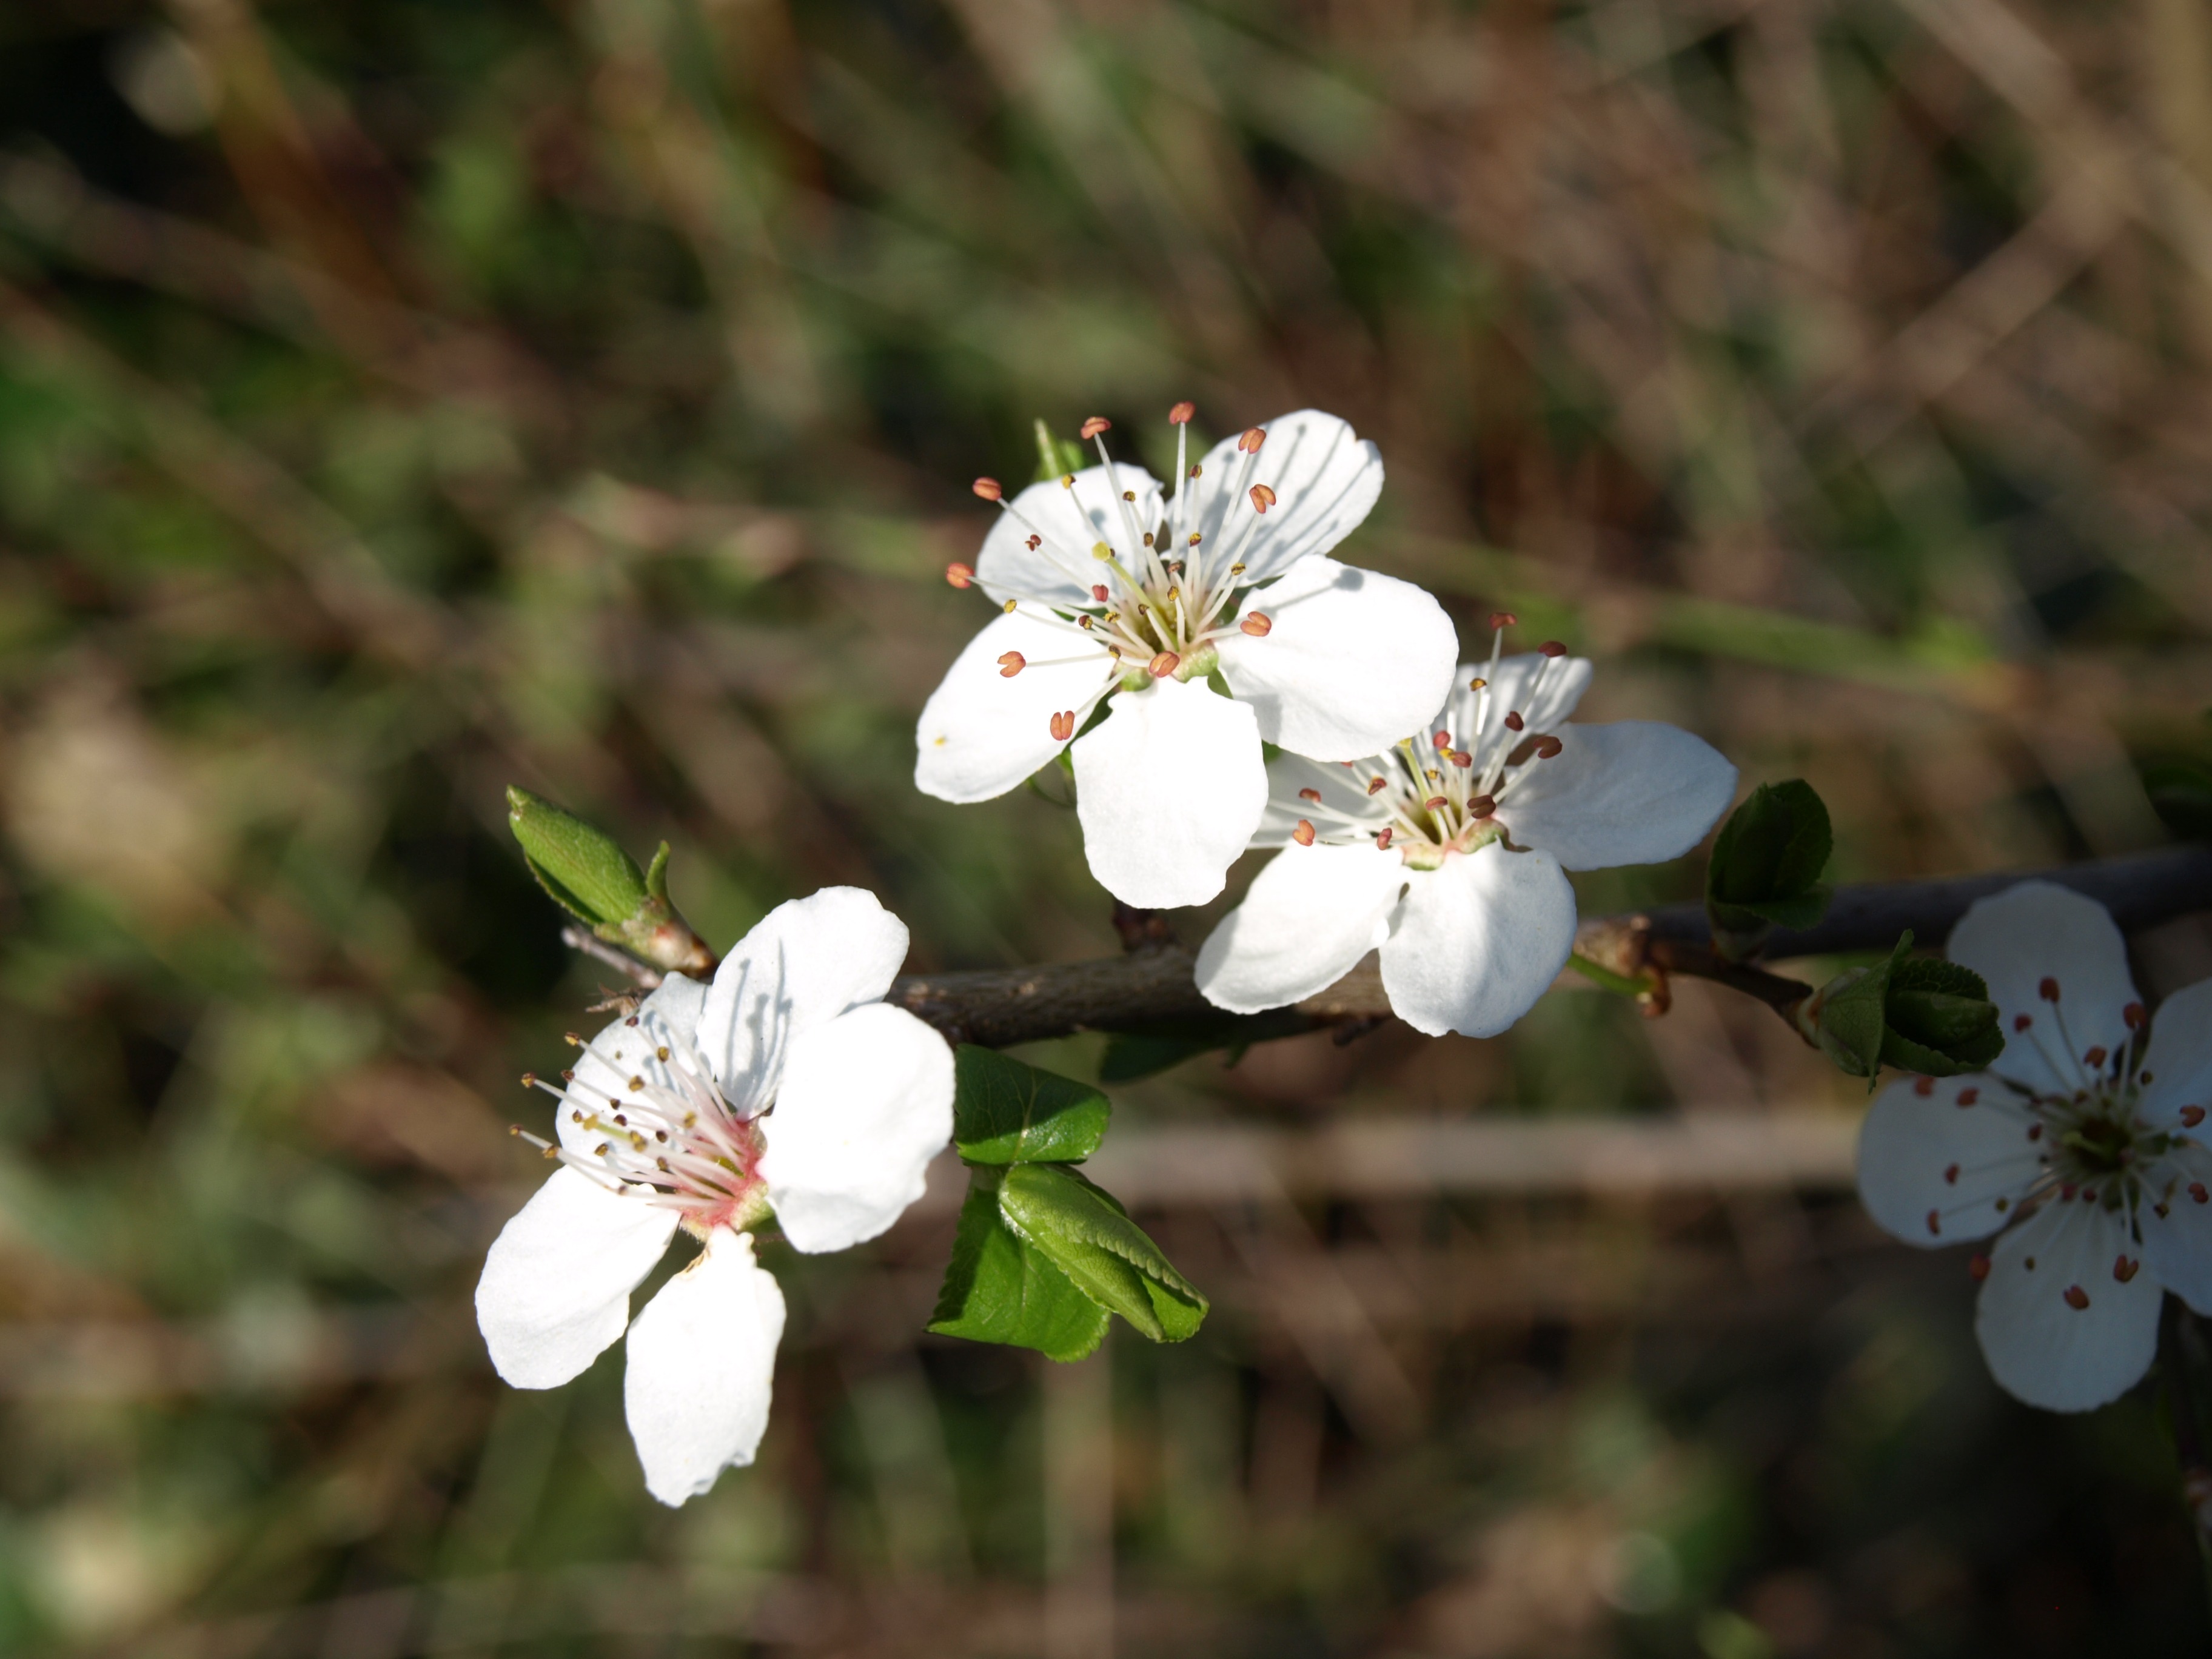
nature, branch, blossom, plant, white, fruit, berry, flower, bloom, food, spring, produce, botany, flora, cherry blossom, wildflower, close up, shrub, macro photography, prunus spinosa, flowering plant, land plant